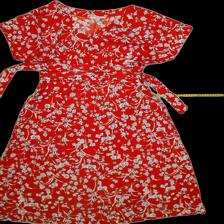
View: front
Type: Dress
Category: Ladies
Brand: Esprit
Colors: Multicolor
Material: 100%polyester
Pattern: Floral print
Size: L
Trend: No trend
Stains: No
Price range: 100-150
Recommended usage: Reuse